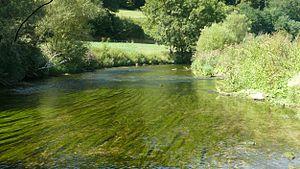
Stuckenia pectinata, le potamot pectiné également nommé potamot à feuilles pectinées, est une espèce de plantes aquatiques vivaces et relativement ubiquiste de la famille des Potamogetonaceae.